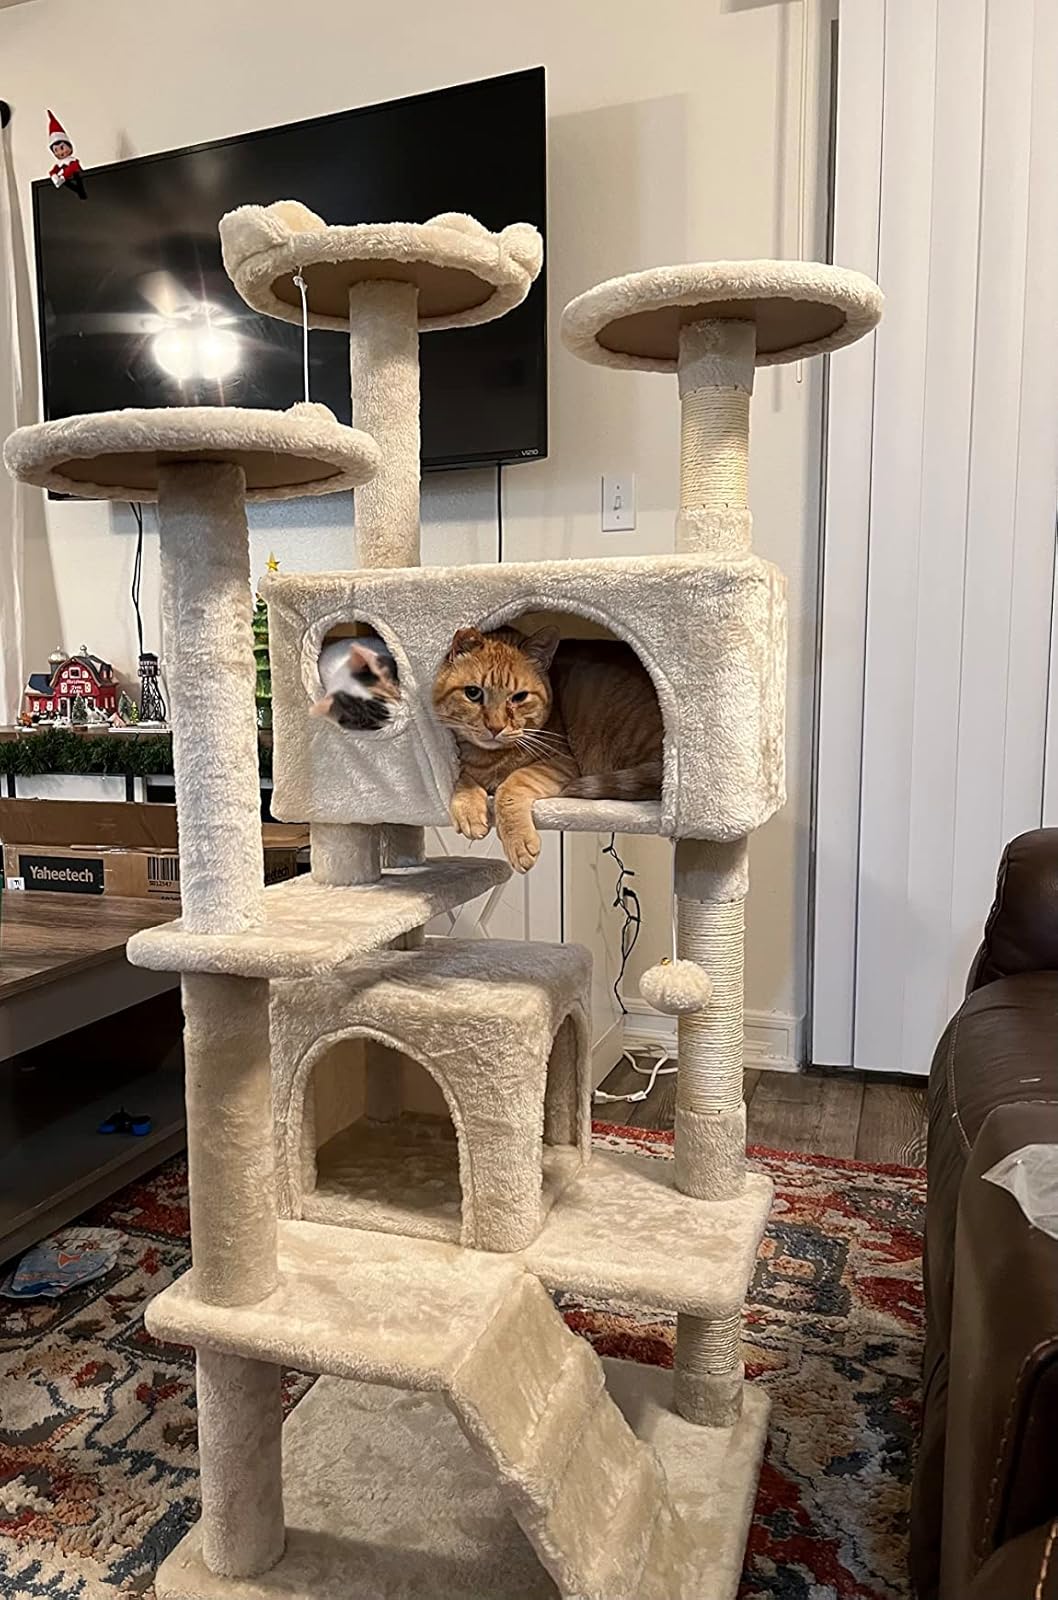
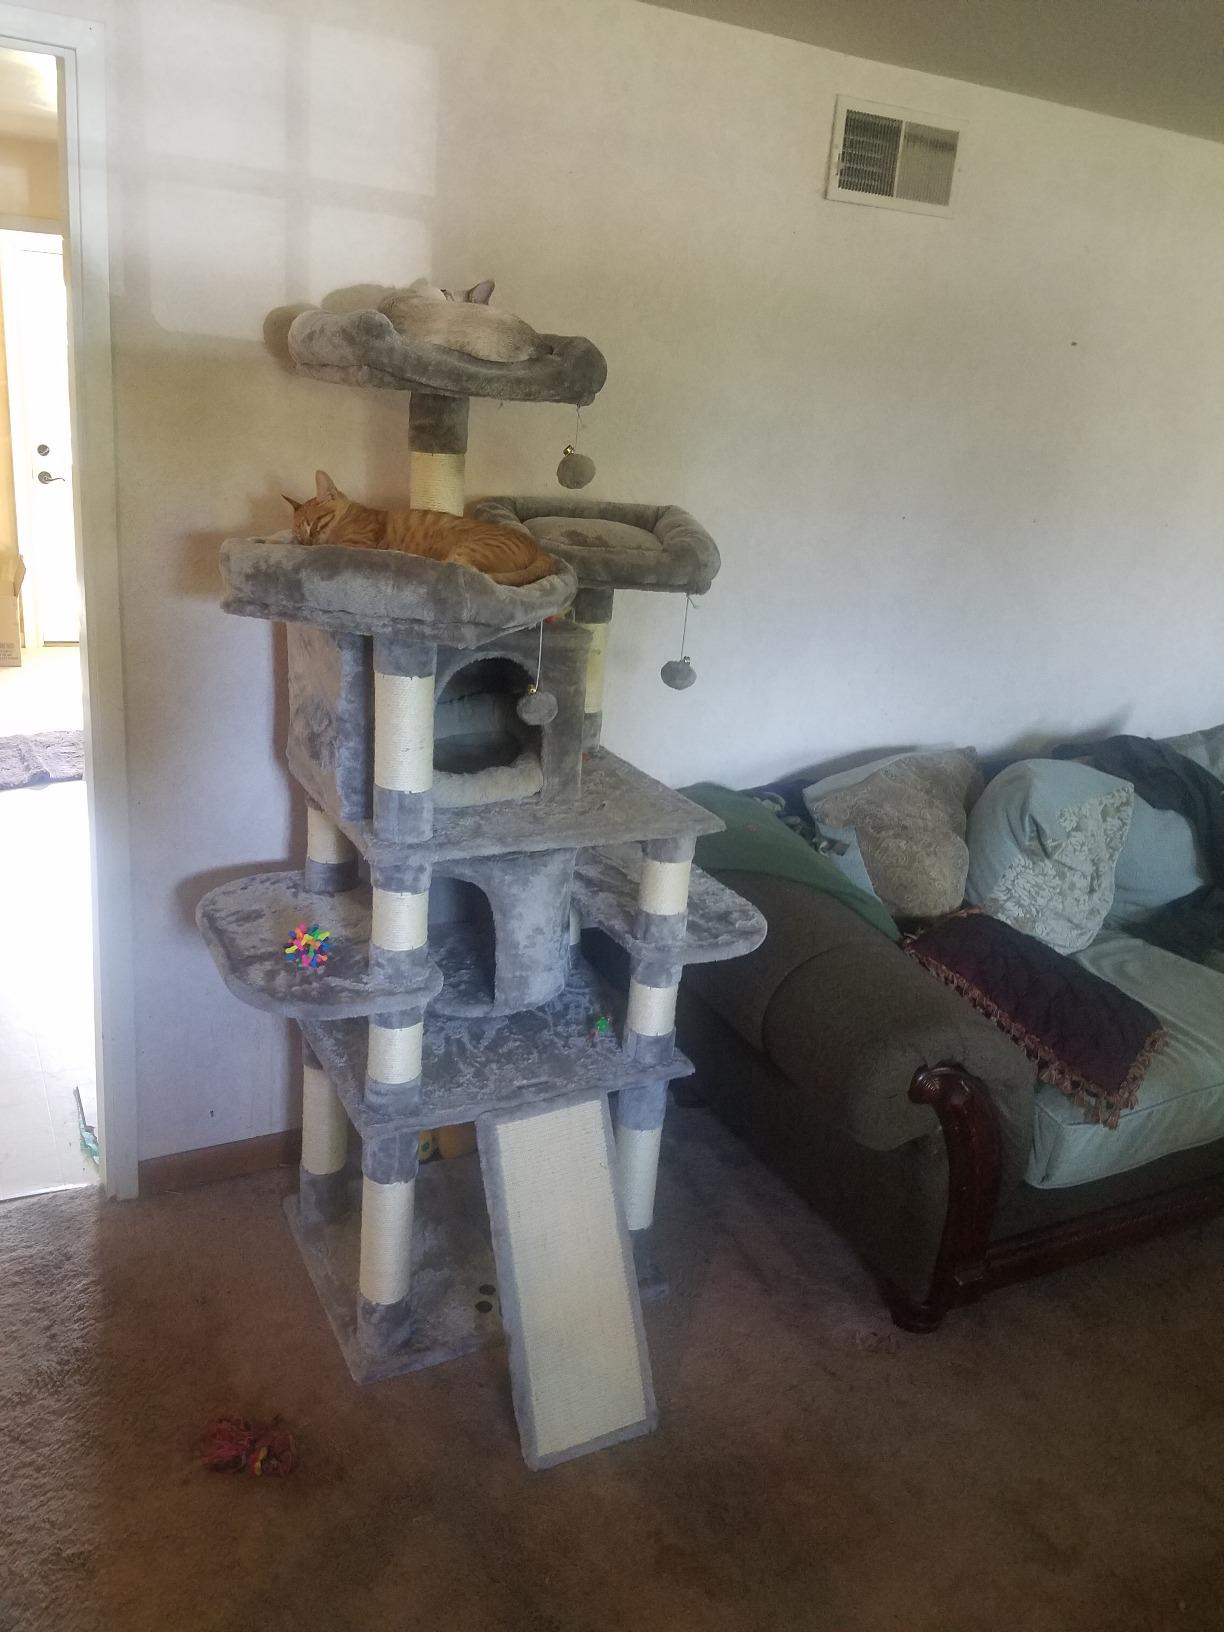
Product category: items_cat tree
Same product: no